Shiv Khori

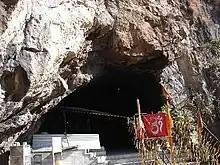
The Cave of Shivkhori Mandir in Reasi district, J&K, India

Shiv Khori, is a famous cave shrines of Hindus devoted to lord Shiva, situated in the Sangar village, Pouni, near Reasi town in the Reasi district of Jammu and Kashmir in India.